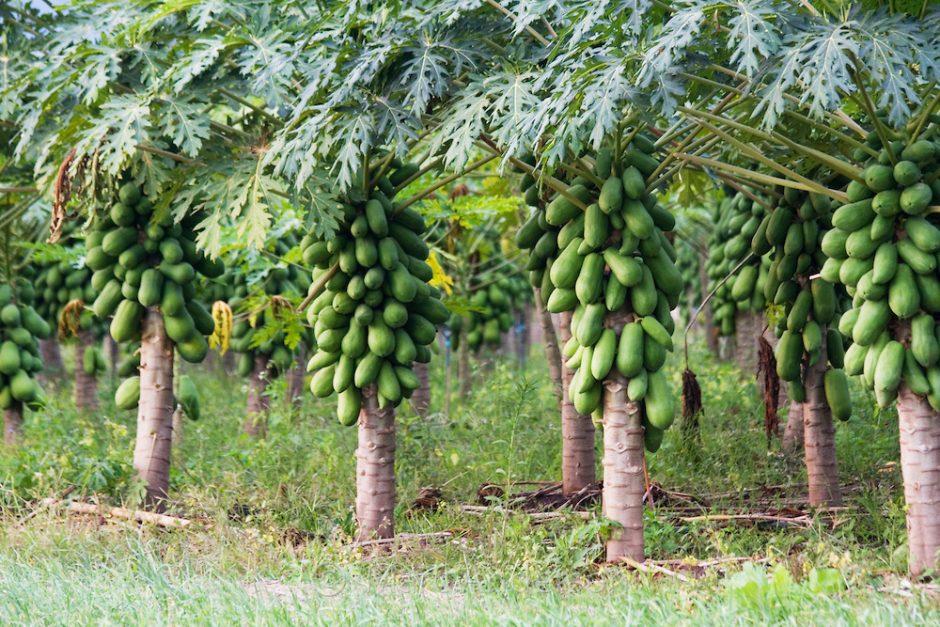
Miti mingi ya mazao ya papai ambayo imelimwa vizuri na kupangwa katika safu za kunyooka shambani hapa, zao hili la papai hutumika kama zao la biashara kwani humuingizia mkulima kipato pale ambapo papai hizi zitavunwa na kupelekwa sokoni kwa ajili ya kuuzwa